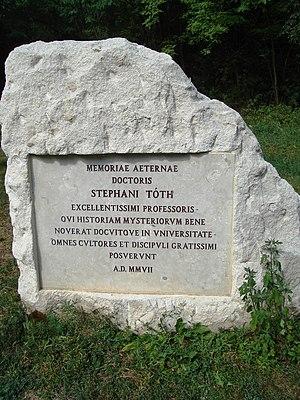
Plaque commémorative de Dr. habil. István Tóth DSc (1944–2006), archéologue hongrois